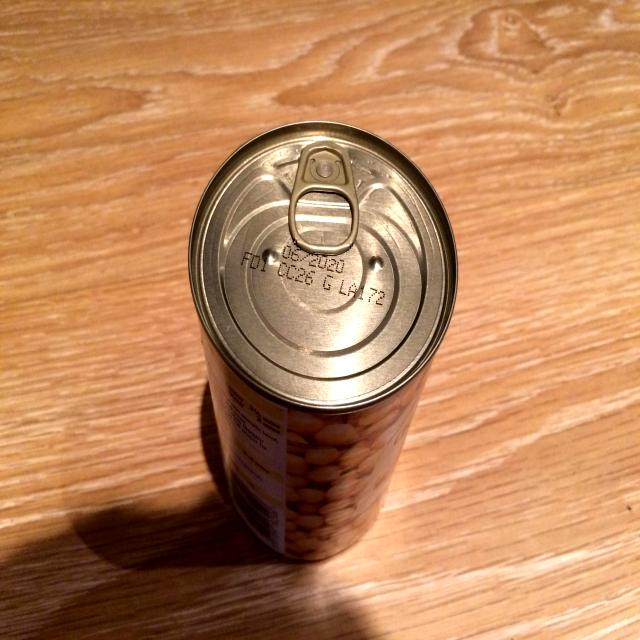
Label: Metal